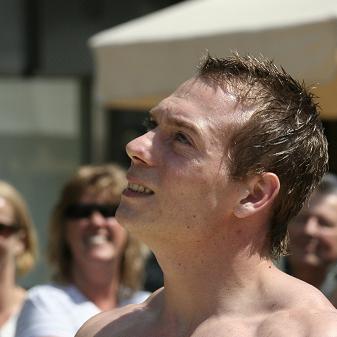
Age: 24